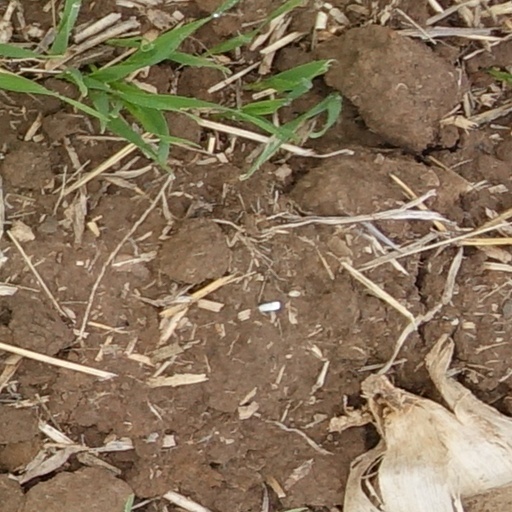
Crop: wheat